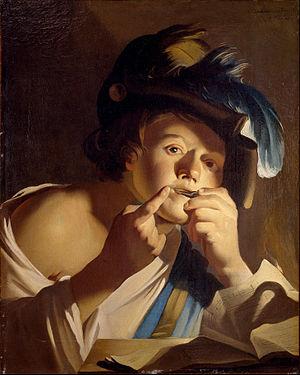
Luigi Boccherini, né le 19 février 1743 à Lucques et mort le 28 mai 1805 à Madrid, est un compositeur et violoncelliste italien de la période classique. Avec Joseph Haydn et Wolfgang Amadeus Mozart, il est considéré comme l'un des plus importants compositeurs de musique de chambre pour cordes de la seconde moitié du XVIIIᵉ siècle.